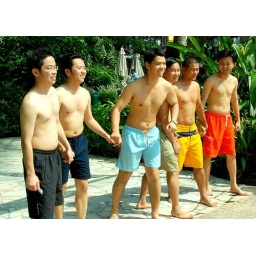
Guy in red shorts: Get behind the line, man in blue shorts!